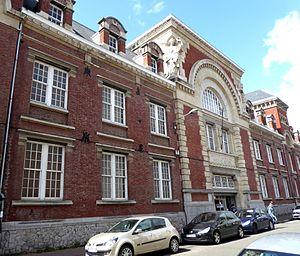
Institut catholique des arts et métiers de Lille. Façade
L'Institut catholique d'arts et métiers est l'une des 205 écoles d'ingénieurs françaises accréditées au 1ᵉʳ septembre 2019 à délivrer un diplôme d'ingénieur.